Coordinated Development of the Beijing-Tianjin-Hebei Region

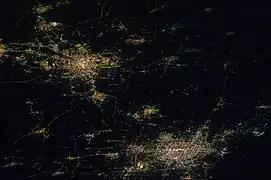
Night views of Beijing (lower right), Tianjin (upper left) and several towns in Hebei Province taken from the International Space Station

Coordinated Development of the Beijing-Tianjin-Hebei Region, also called the BTH Coordinated Development, a regional development strategy in China covering Beijing, Tianjin, and Hebei. It is a major national strategy since the 18th National Congress of the Chinese Communist Party to achieve complementary advantages between the two regions, promote the development of the Bohai Rim Economic Zone, and drive the development of northern China.